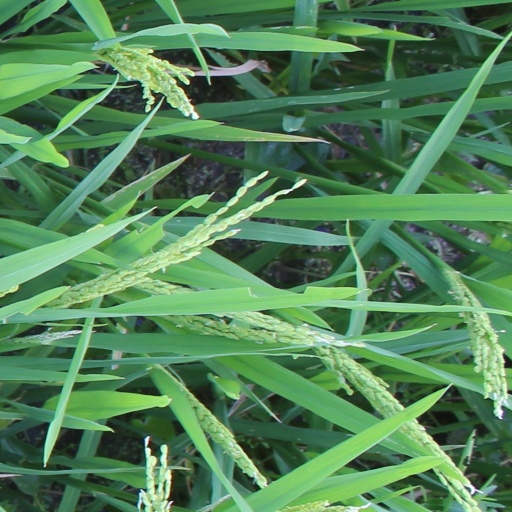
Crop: rice